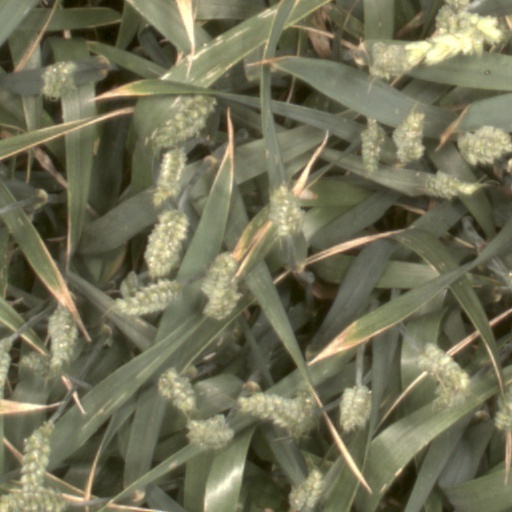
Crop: wheat